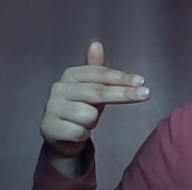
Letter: ghain